Qetesh

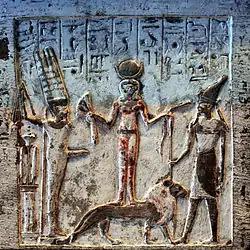
Qetesh wearing the headdress of Hathor and standing on a lion; she holds a lotus flower and a snake and is flanked by Min on the left and Resheph on the right (Louvre).

On a stele representing the deity, Qetesh is depicted as a frontal nude (an uncommon motif in Egyptian art, though not exclusively associated with her), wearing a Hathor wig and standing on a lion, between Min and the Canaanite warrior god Resheph. She holds a snake in one hand and a bouquet of lotus or papyrus flowers in the other.